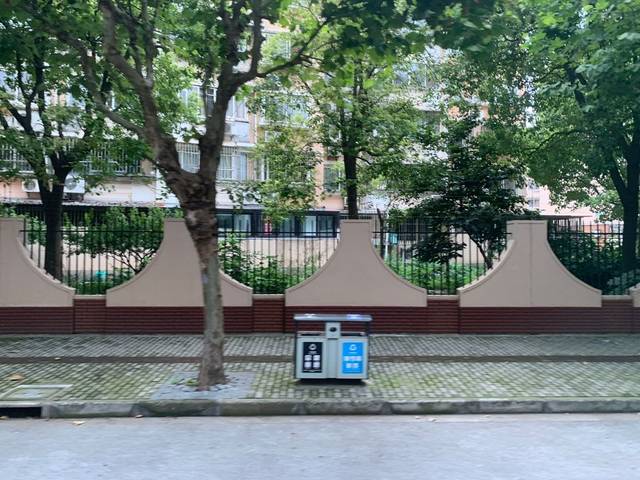
Region: China
Coordinates: 31.201, 121.537